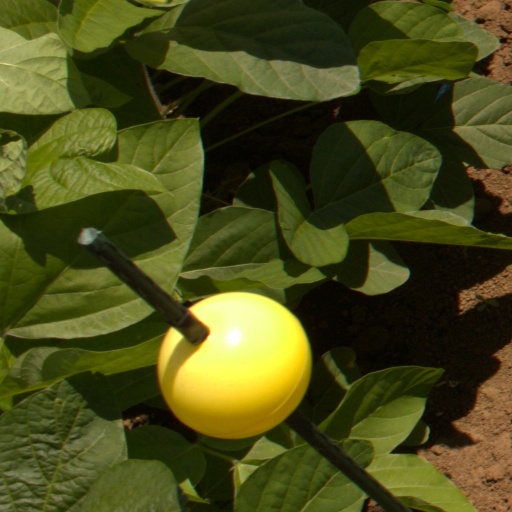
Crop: soybean